Smolensk

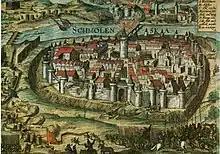
Siege of Smolensk (1609–1611) by Polish–Lithuanian Commonwealth

In order to repel future Polish–Lithuanian attacks, Boris Godunov made it his priority to heavily fortify the city. The stone kremlin constructed in 1597–1602 is the largest in Russia. It features thick walls and numerous watchtowers. Heavy fortifications did not prevent the fortress from being taken by the Polish–Lithuanian Commonwealth in 1611 after a long twenty-month siege, during the Time of Troubles and Dimitriads. Weakened Muscovy temporarily ceded Smolensk land to the Polish–Lithuanian Commonwealth in the Truce of Deulino. The city was granted Magdeburg rights in 1611 and was the seat of Smolensk Voivodeship for the next forty-three years.